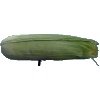
Label: corn_husk